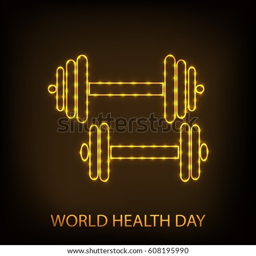
vector illustration of a banner for holiday .